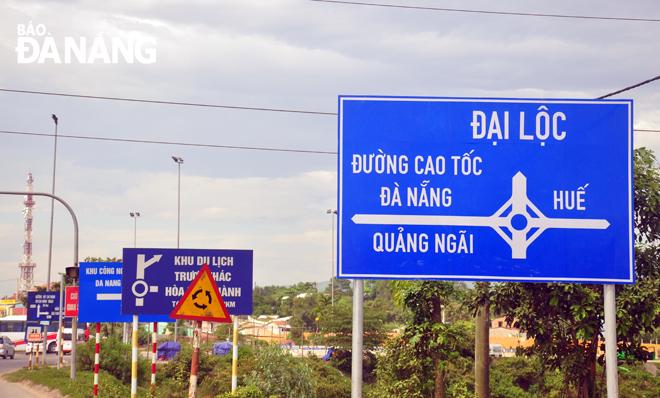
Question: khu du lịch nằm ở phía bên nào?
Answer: khu du lịch ở phía bên phải